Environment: real
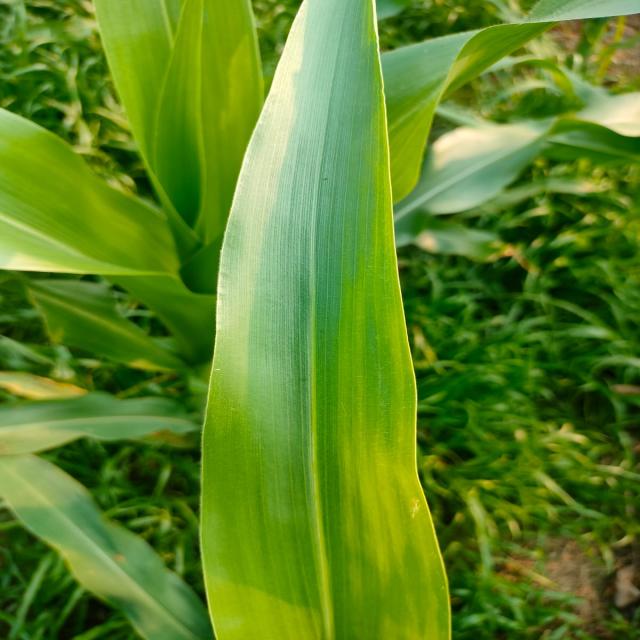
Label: healthy